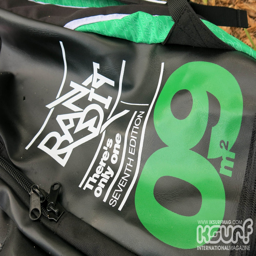
close up of the graphic on the bag .